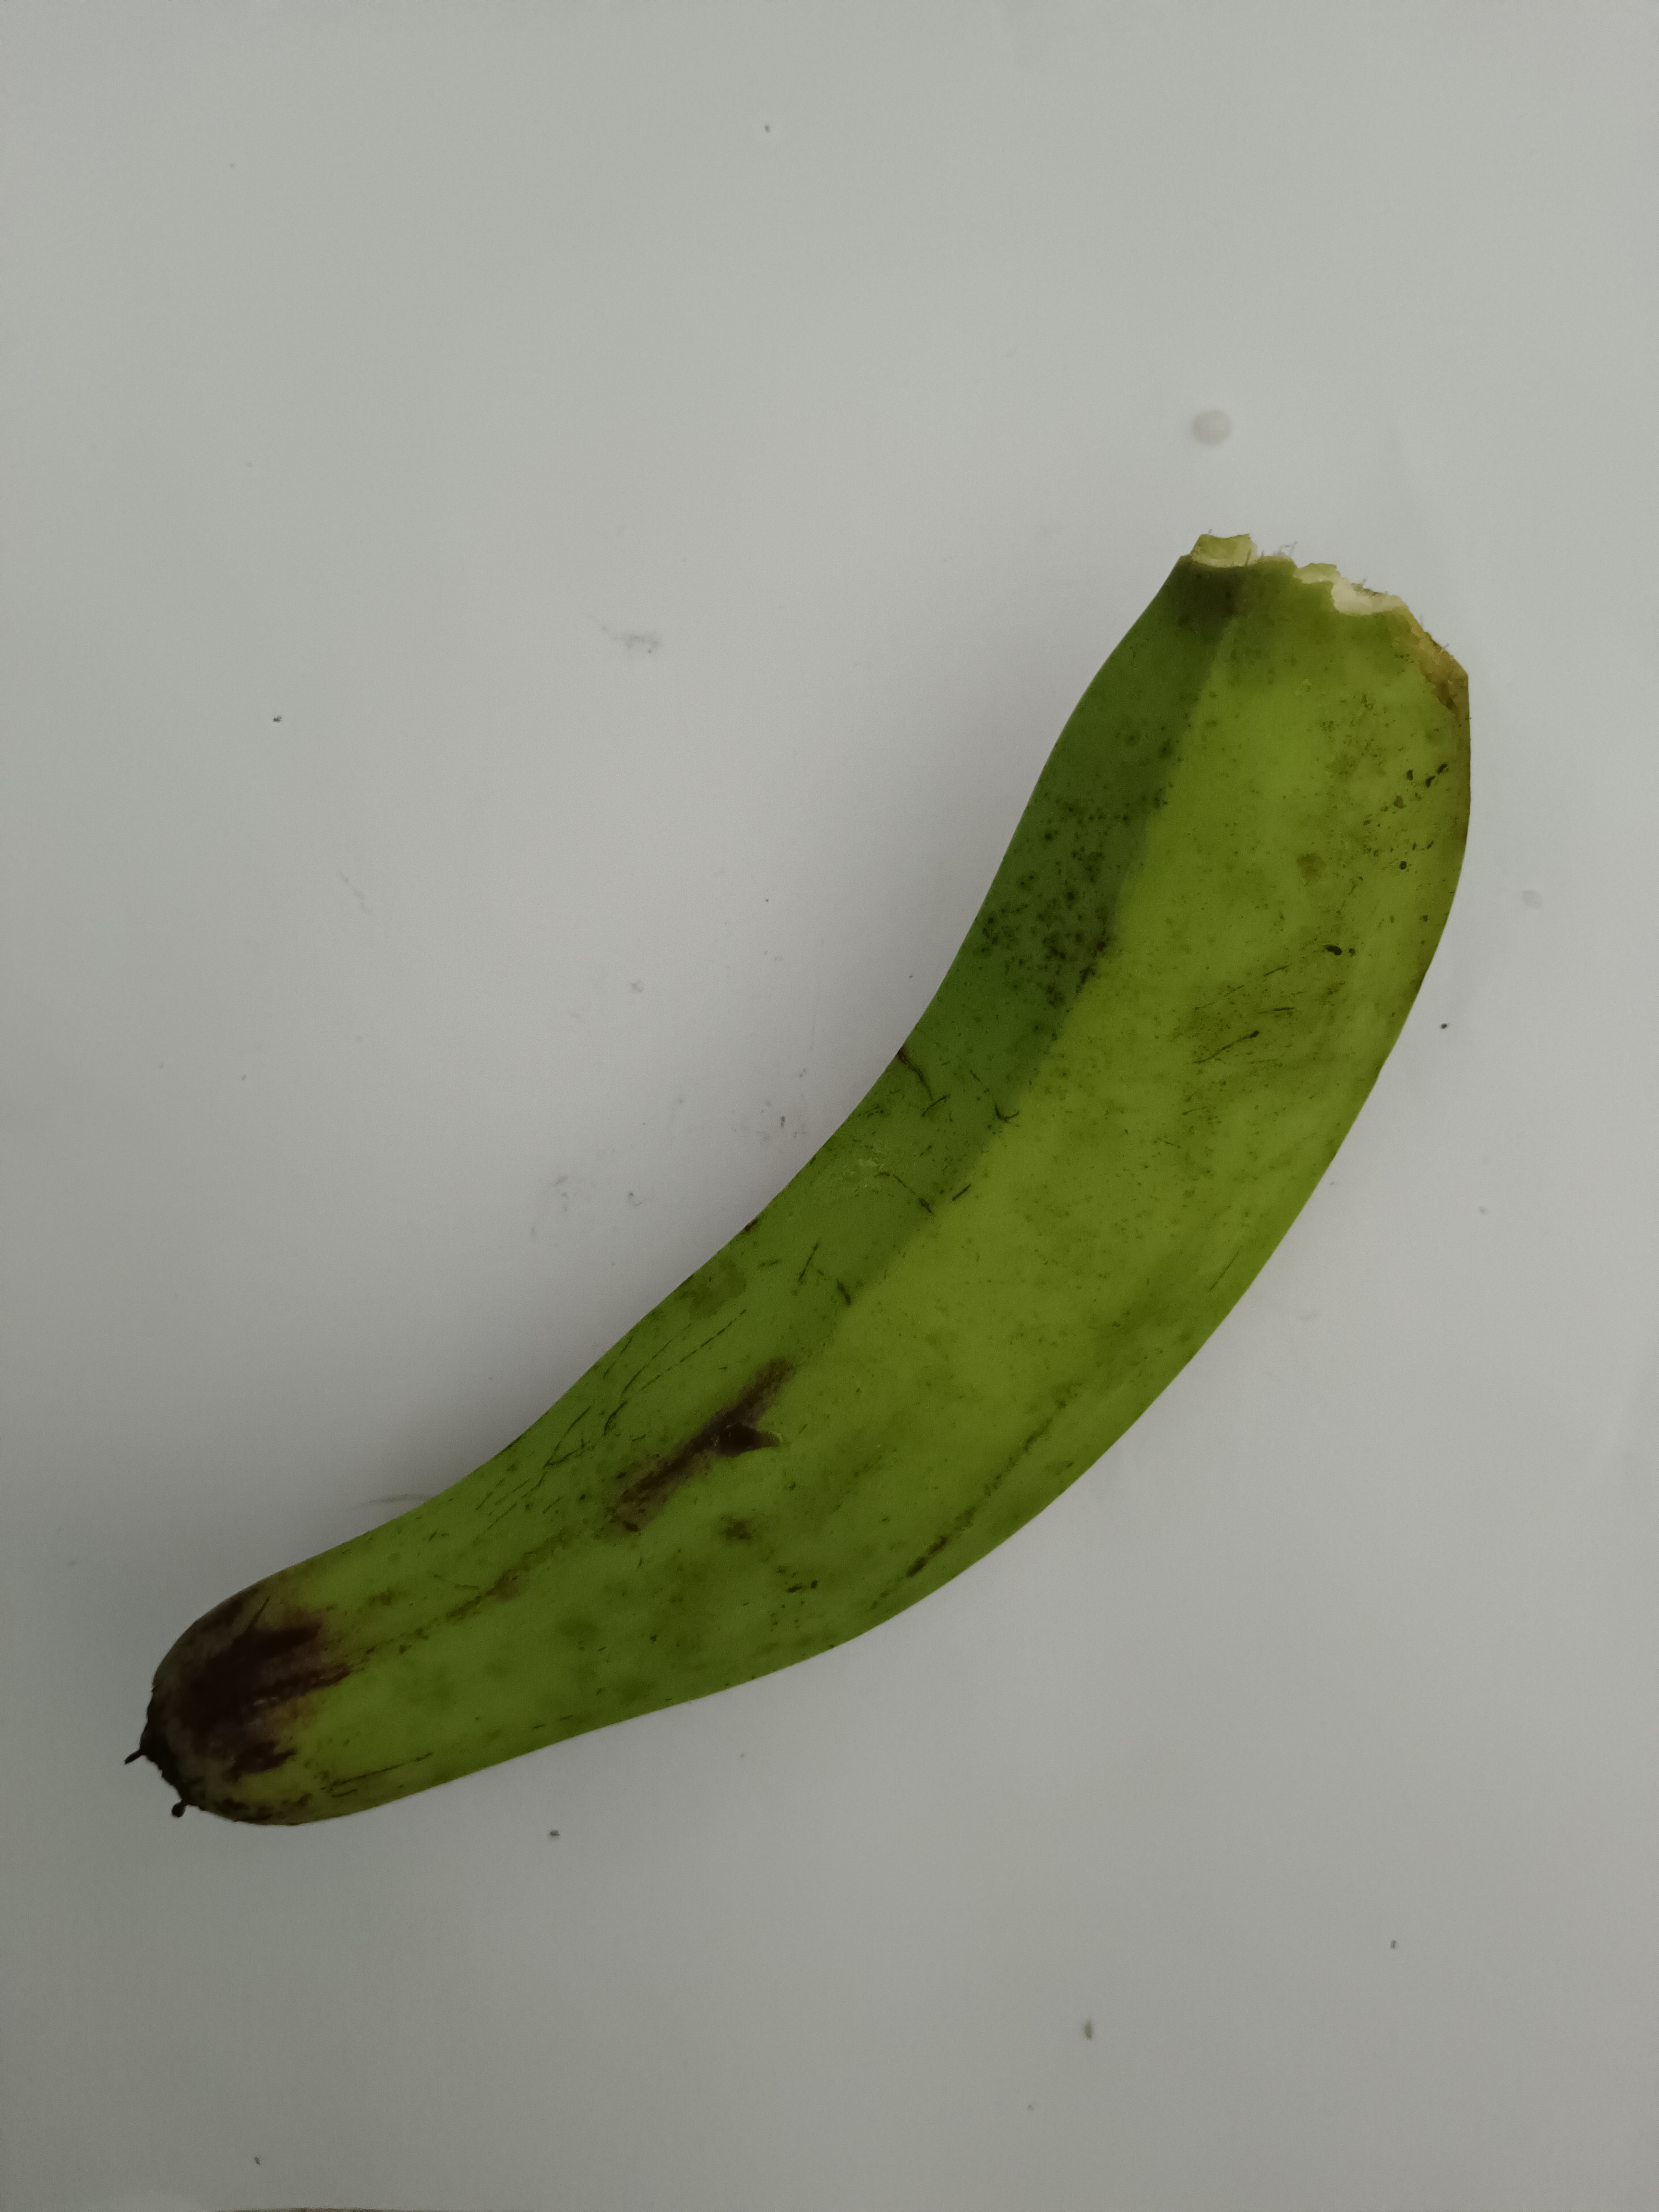
Banana variety: Anaji